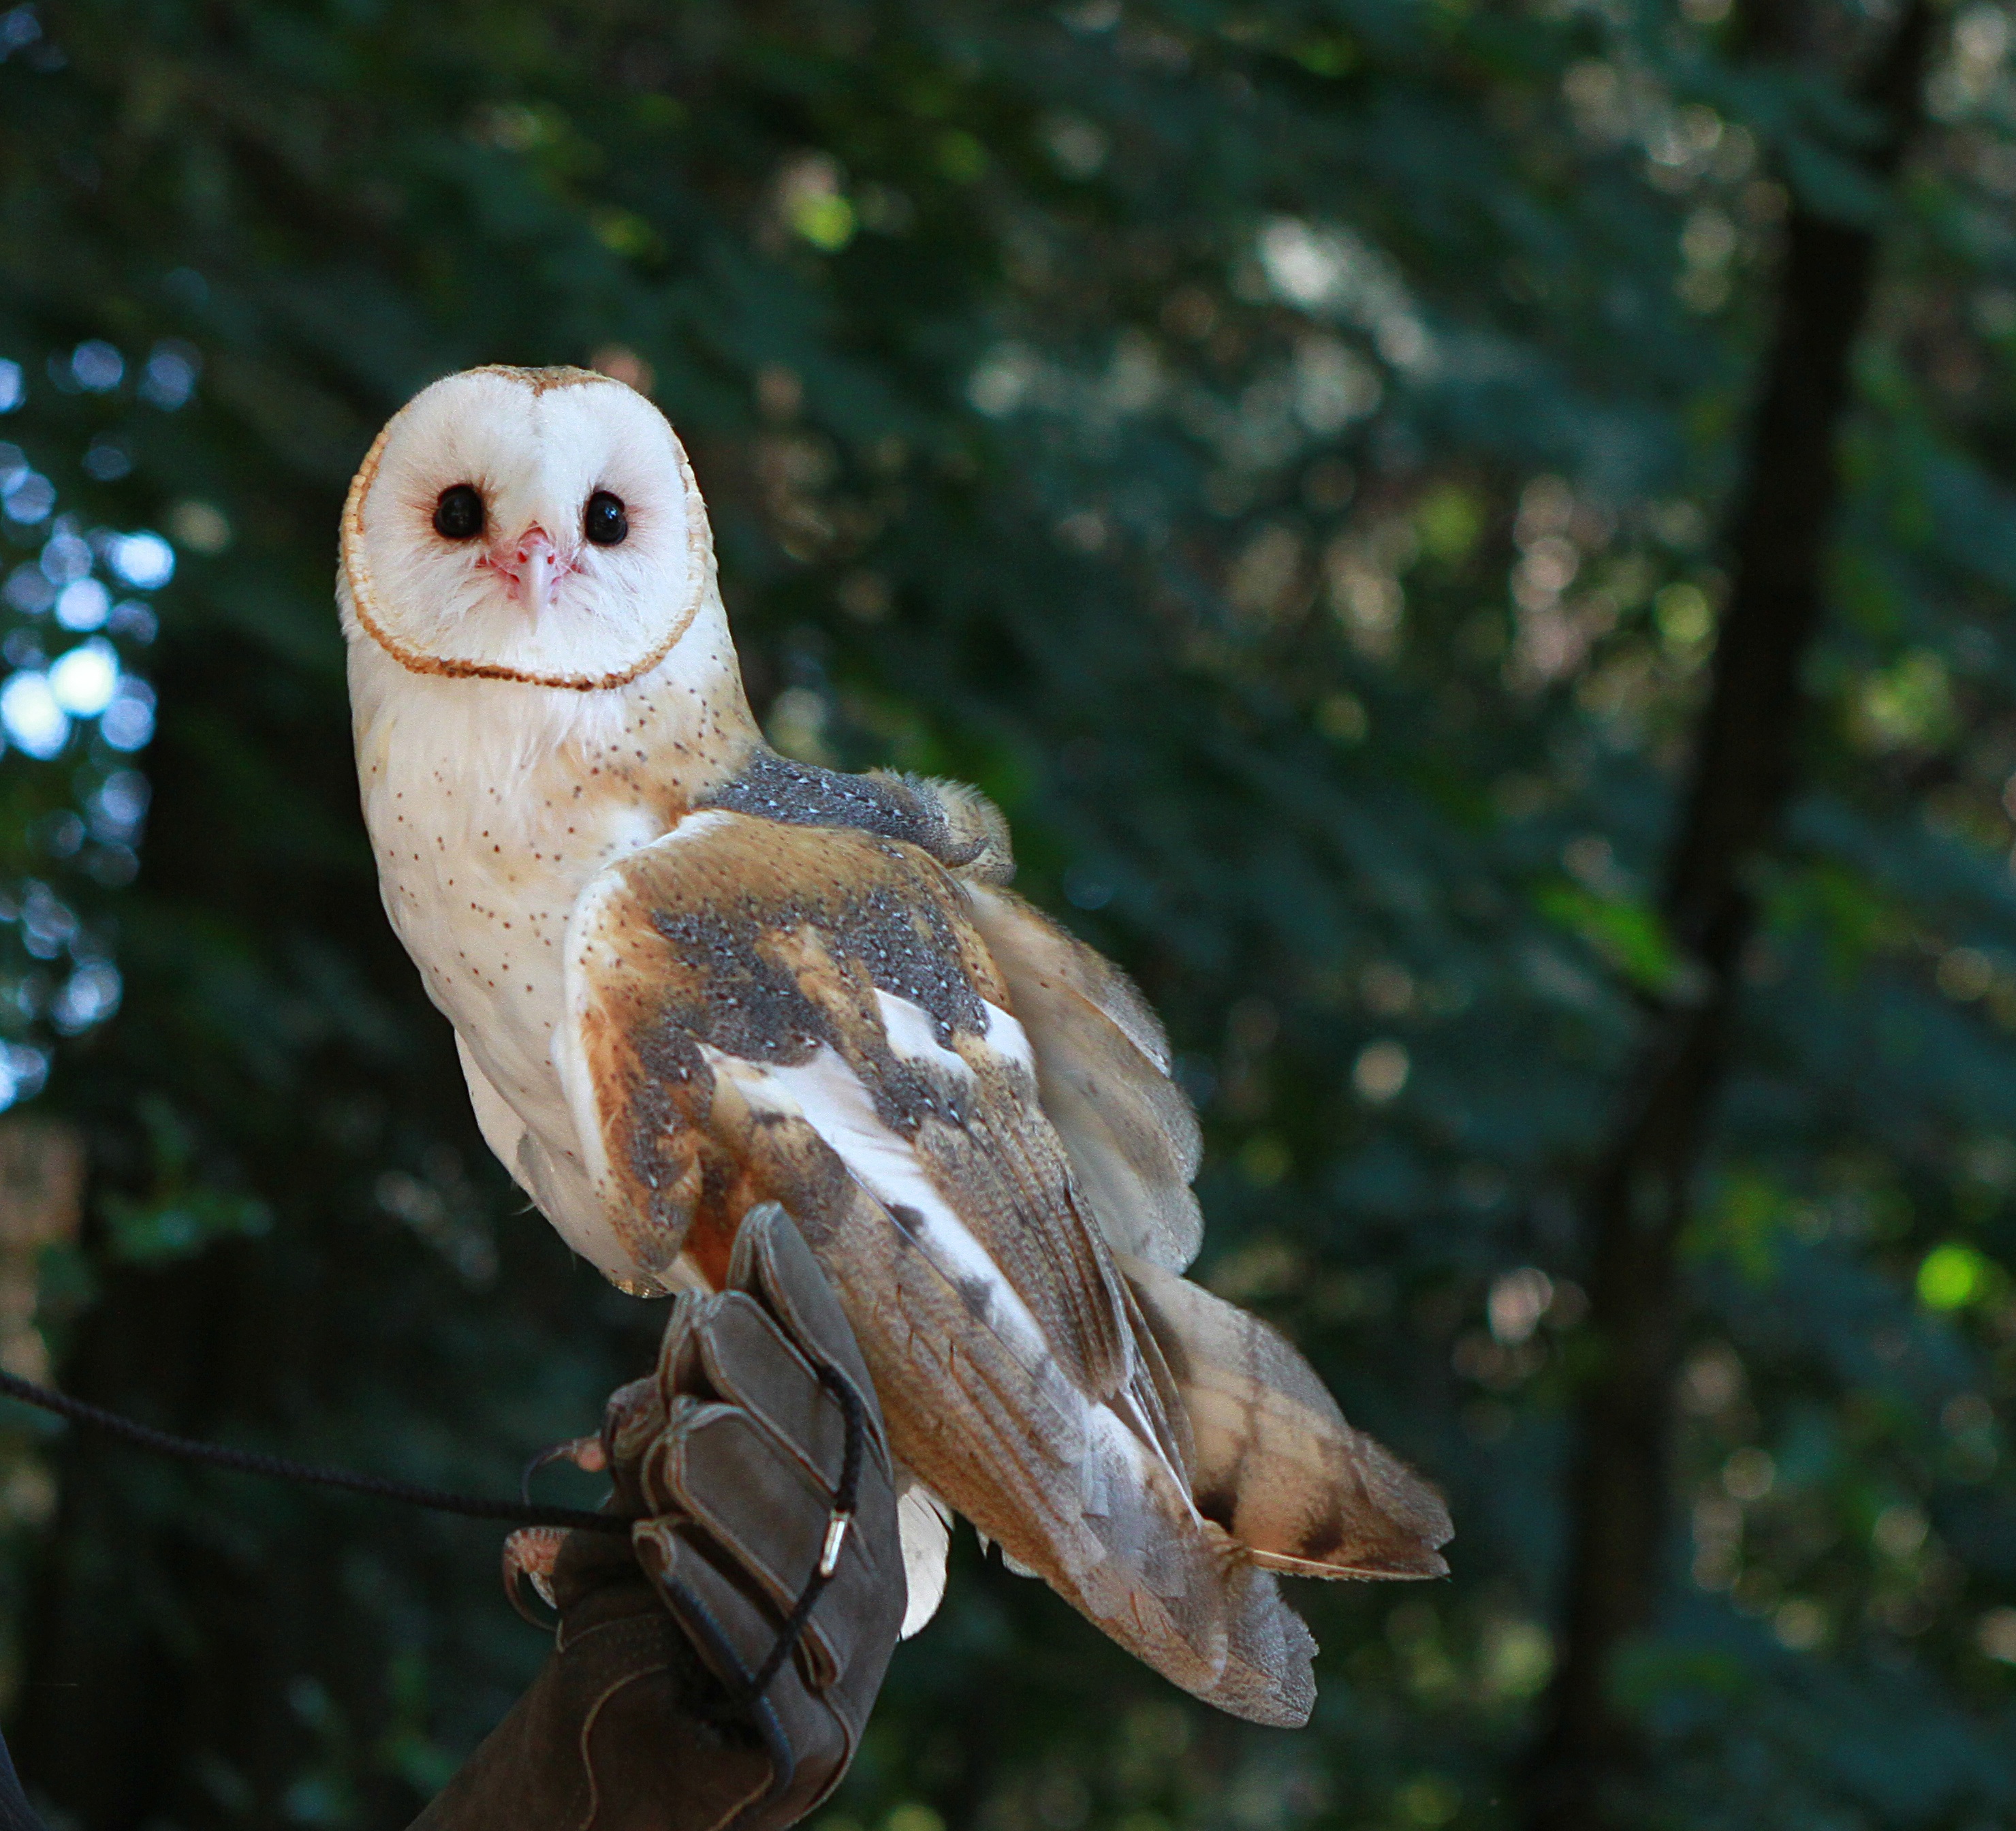
nature, branch, bird, white, night, barn, animal, wildlife, wild, beak, predator, owl, feather, avian, fauna, raptor, bird of prey, face, eye, vertebrate, wise, watching, carnivore, hunter, nocturnal, barn owl